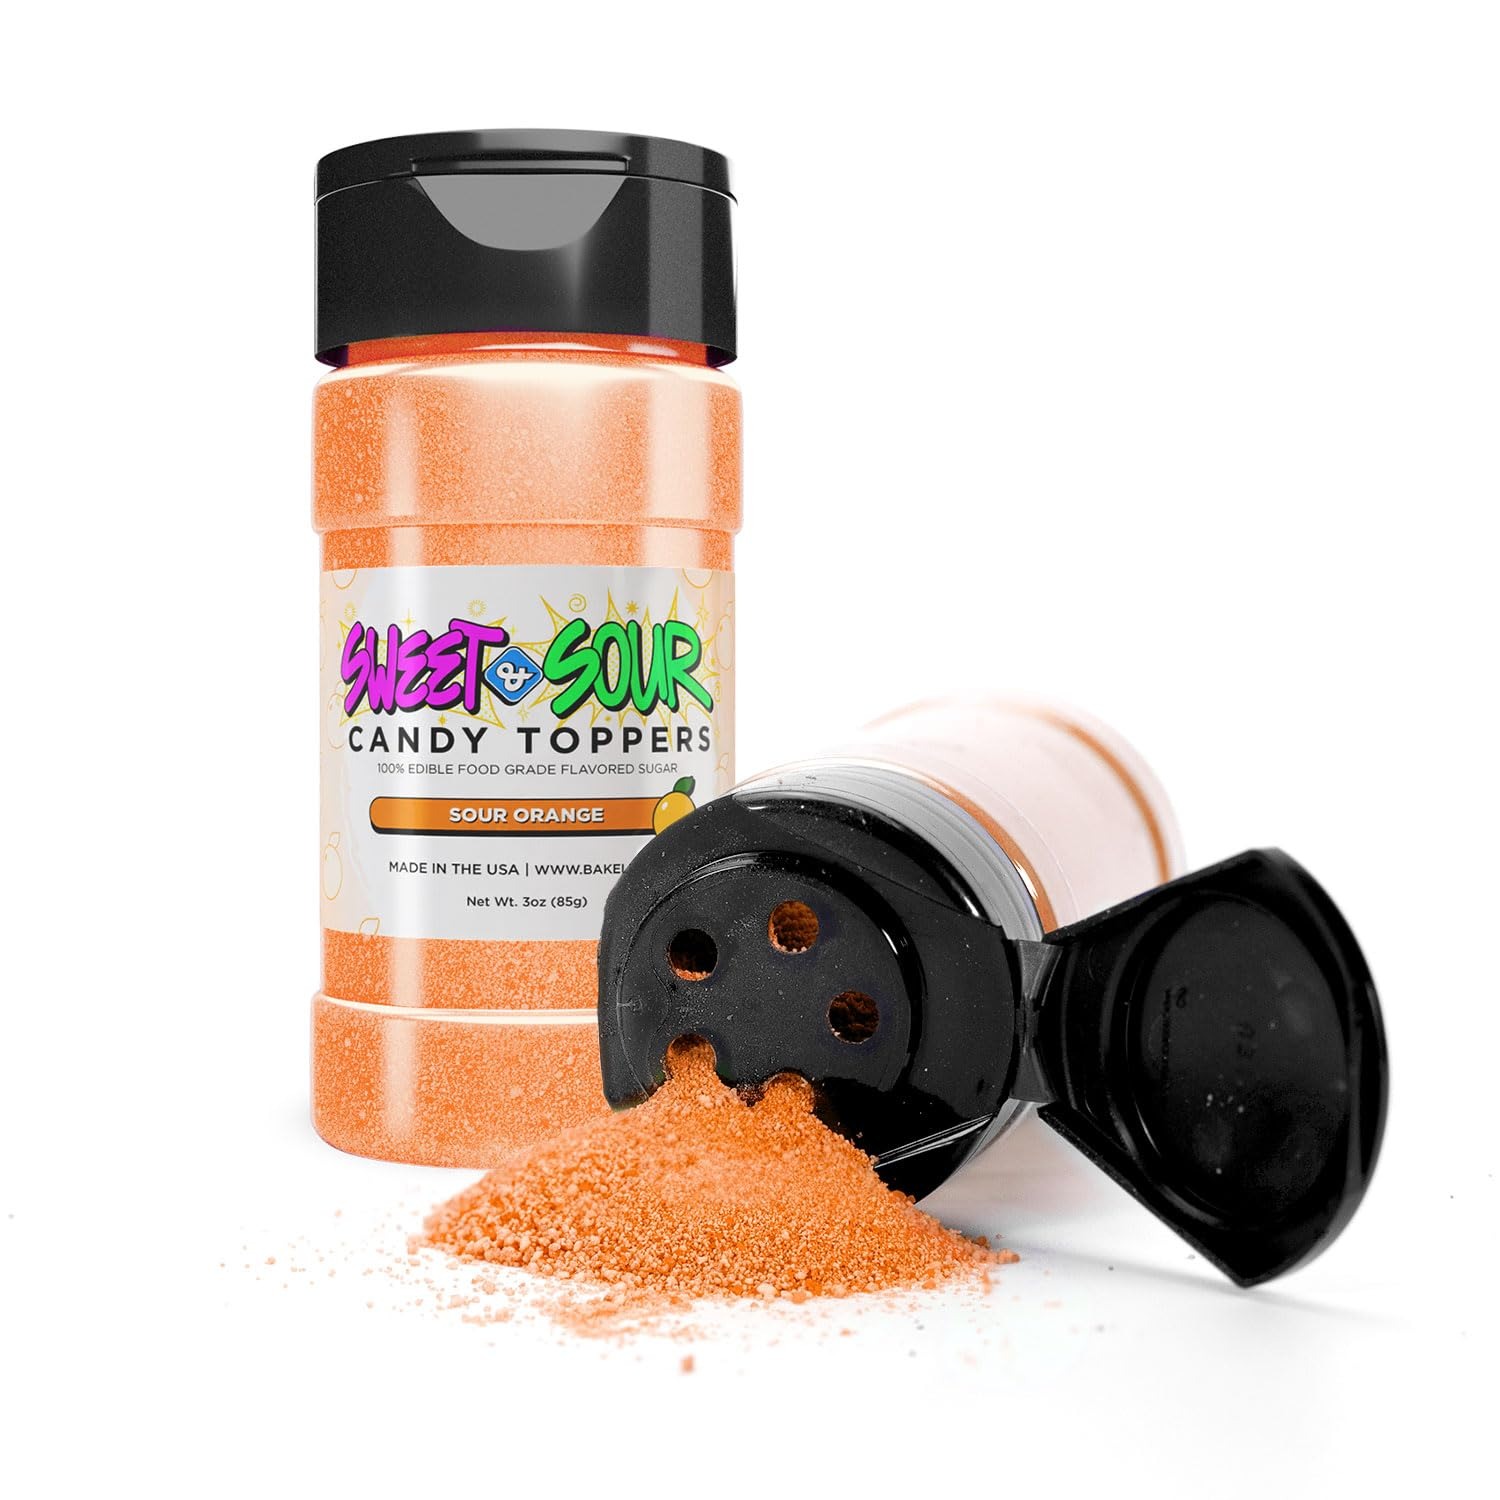
Item Name: Bakell - Sour Orange Candy Topper (85g 1x Shaker Jar) for Fruit, Food & Dessert
Bullet Point 1: ⭐ Transform the ordinary into flavor-packed delights with our Sweet & Sour Candy Toppers.
Bullet Point 2: ⚖️ Experience the perfect balance of sweet and sour goodness in every sprinkle - perfect for fruit, candy, and snacks.
Bullet Point 3: 🤯 Our Sweet & Sour candy toppers do not have the intensity of other sour candies, instead favoring a balance of sweet and sour that everyone can enjoy.
Bullet Point 4: 🍬 Our fine candy powder delicately coats your sweet treats, adding a burst of flavor and a delightful texture.
Bullet Point 5: ✨ Each 85g shaker jar ensures precise and mess-free application, making decorating cakes, cupcakes, cookies, and more a breeze.
Bullet Point 6: ♾️ Endless versatility candies, and all your favorite treats with this versatile candy powder.
Bullet Point 7: 💯 Crafted with care in the USA, our Sweet & Sour Candy Toppers are a must-have for flavor enthusiasts.
Product Description: Sweet & Sour Candy Toppers (85g 1x Shaker Jar) | Sprinkle Magic on Your Snacks! Get Ready for Flavorful Fun! Step into a world of delicious adventures with our Sweet & Sour Candy Toppers! It's not just candy; it's pure magic in a sprinkle. Brace yourself for a taste explosion that combines the perfect blend of sweet and sour tanginess in every bite. It's the treat that'll have your taste buds dancing with joy, and it's perfect for moms and kids alike! Transform Your Snacks into Sweet Delights Crafted with love in the USA, our fine candy powder gently envelops your favorite treats, adding a burst of flavor and delightful texture. And the best part? It's not just about the candy; it's about the smiles it brings. Each 85g shaker jar makes decorating cakes, cupcakes, cookies, and more an exciting and mess-free experience. Picture your little ones eagerly sprinkling their favorite desserts with extra sweetness using these convenient Shaker bottles. Discover the endless possibilities as you elevate ice creams, candies, and all your beloved snacks with this versatile candy powder. Whether you're enjoying it on its own or mixing it with other treats, the result is always pure delight. So why wait? Let the magic of Sweet & Sour Candy Toppers transform your snacking moments into something truly special! Join the fun and sprinkle magic on your snacks today!
Value: 1.0
Unit: Count

Price: 8.98